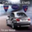
Label: automobile